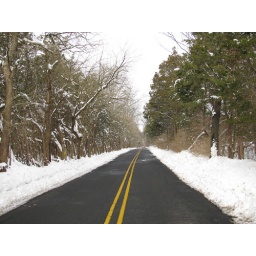
A clear road through some very snowy terrain. From Airport Road in Bedminster, New Jersey, USA.